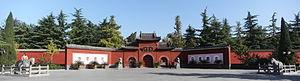
Le temple du Cheval blanc de Luoyang, province du Henan, en République populaire de Chine, est un complexe monastique bouddhique situé dans la banlieue est de la ville moderne, à l’emplacement où, selon la tradition, s’arrêta en 67 ap. J.-C. le cheval portant depuis l’Afghanistan les premiers soutras. Les constructions et objets qu’il renferme datent essentiellement de la période allant des Jin au milieu des Qing et comprennent en particulier un ensemble de statues de laque de l’époque Yuan. Il fait partie depuis 1961 du patrimoine culturel protégé.